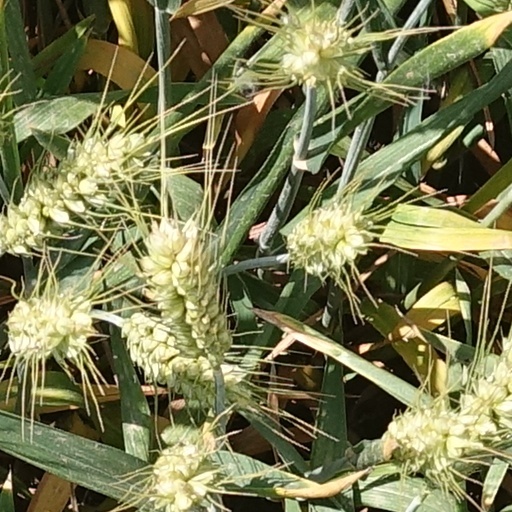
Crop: wheat